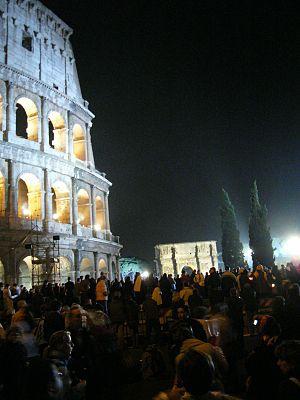
Le chemin de croix du vendredi saint de 1991 est une version différente de la pratique habituelle du chemin de croix. Cette version a été inaugurée le vendredi saint 1991 par le pape Jean-Paul II. Cette version diffère par plusieurs de ses postures qui remplacent les postures traditionnelles qui ne trouvent pas leur fondement dans le Nouveau Testament. Cette version n'était pas destinée à invalider la version traditionnelle des premiers chrétiens mais visait plutôt à ajouter des nuances à la compréhension de la Passion. La modification de ces postures, entraîne conséquemment la modification de la numérotation habituelle des événements présentés dans les chemins de croix traditionnels, et la modification de l'intitulé de treize des quatorze postures habituelles. En effet, seule la quatorzième posture demeure commune à la pratique traditionnelle et à celle de 1991.